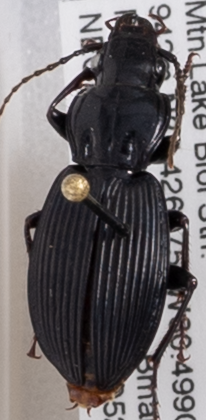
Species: Pterostichus lachrymosus
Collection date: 2018-05-22
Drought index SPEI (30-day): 1.466
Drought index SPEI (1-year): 0.554
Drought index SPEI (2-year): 0.678